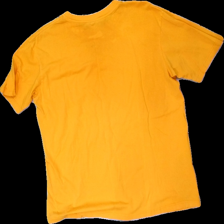
View: back
Type: T-shirt
Category: Men
Brand: Not in the list
Brand text on label: ep
Colors: Orange
Material: 100% cott
Cut: Regular
Size: XL
Season: All
Stains: Major
Price range: <50
Recommended usage: Export